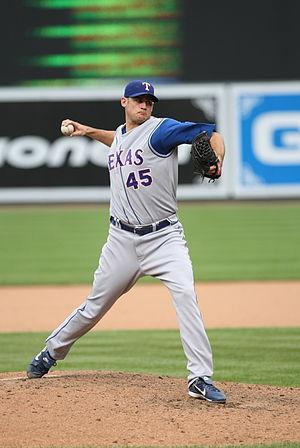
Jamey Alan Wright est un lanceur de relève droitier de la Ligue majeure de baseball. Il est présentement agent libre.